Skor yike

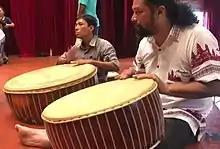
Two large skor yike, being used at a New Years Party featuring Lakhon Yike (Yike Opera).

The skor yike (Khmer: ស្គរយីកេ) is a family of Cambodian frame drums used in Yike theater. There are as many as 13 different sizes, including the largest, the skor mei (approximately 2 feet across, 25 centimeters/9 inches deep). In the Yike drama, the skor mei starts and ends the music.